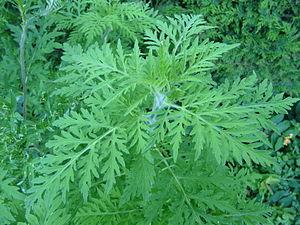
Ambroisie à feuilles d'armoise (Ambrosia artemisiifolia) à Périgueux, Dordogne, France.
Le fauchage raisonné est un fauchage planifié et rationalisé des bords d'infrastructures et de leur « dépendances vertes », destiné à améliorer la sécurité routière mais aussi, de plus en plus, à préserver, voire restaurer la biodiversité et les cycles de vie des plantes fauchées et des espèces qui en dépendent.